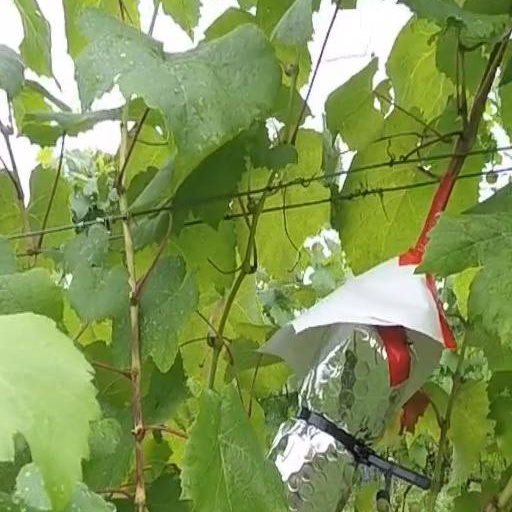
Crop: grape